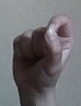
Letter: fa